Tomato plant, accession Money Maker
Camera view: horizontal (90 deg, fisheye); turntable rotation: 60 degrees
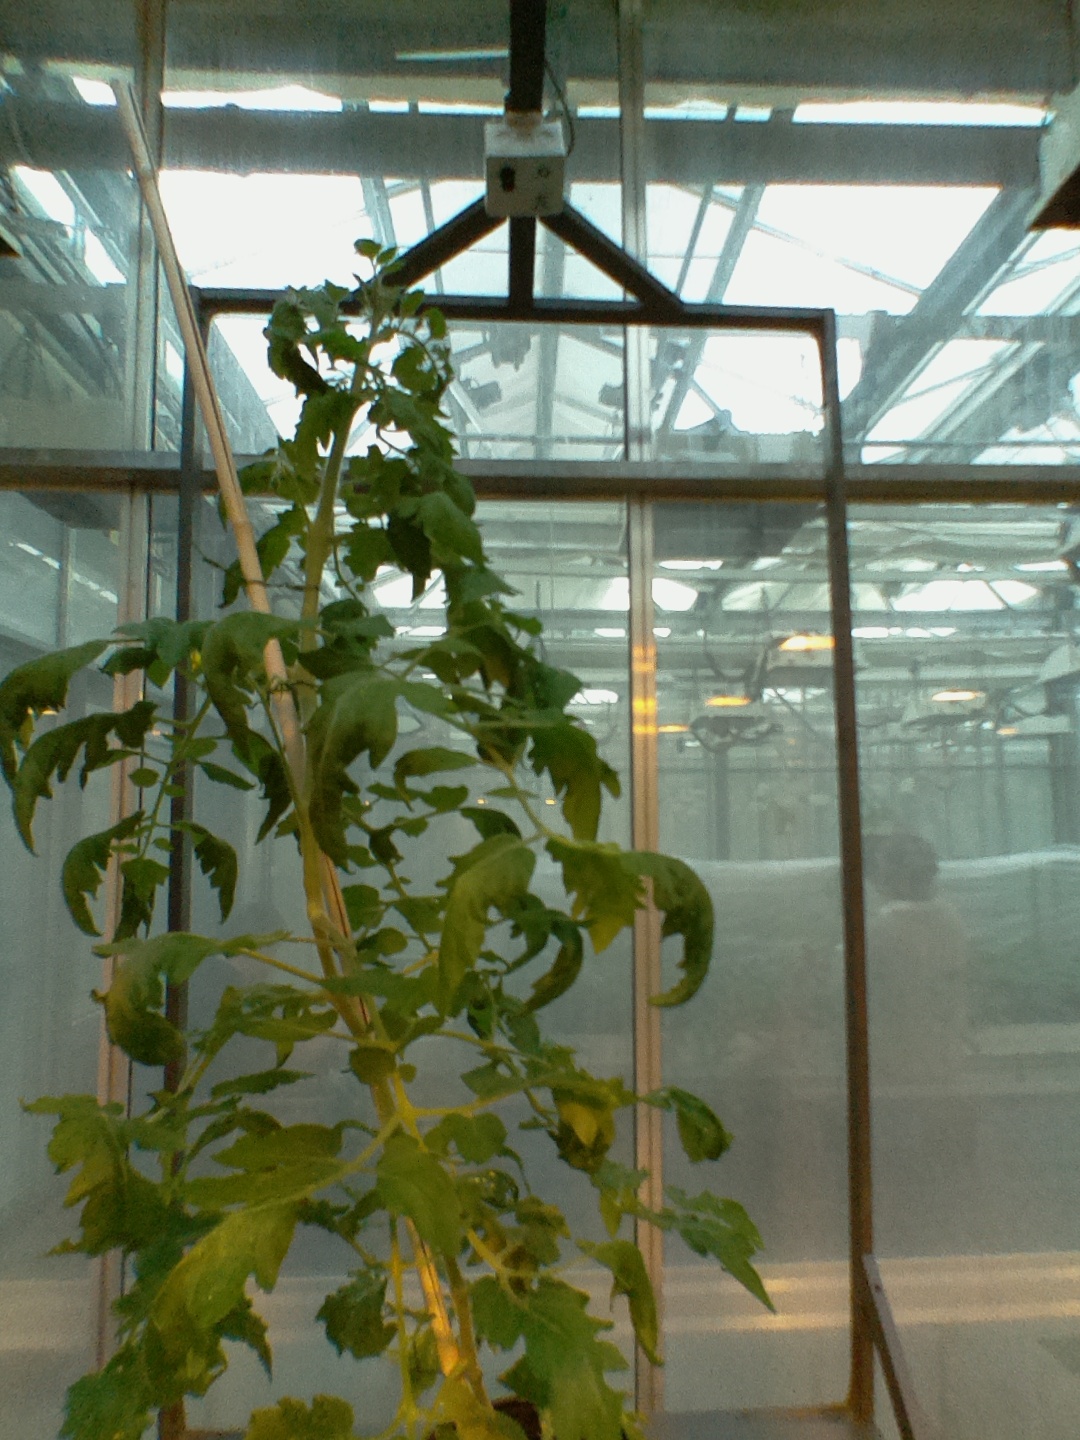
BBCH growth stage 65: Full flowering, 50%-60% of flowers open, first petals falling